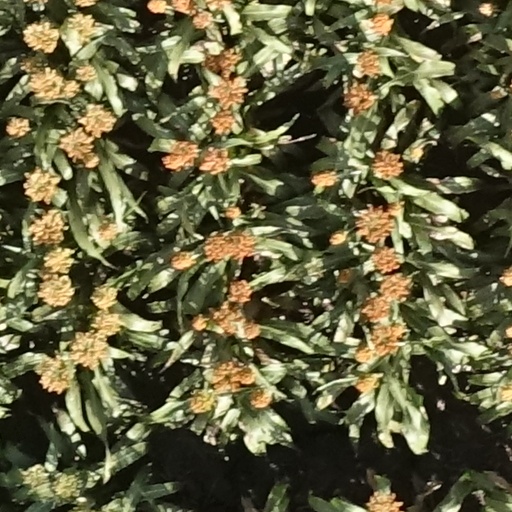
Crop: sorghum